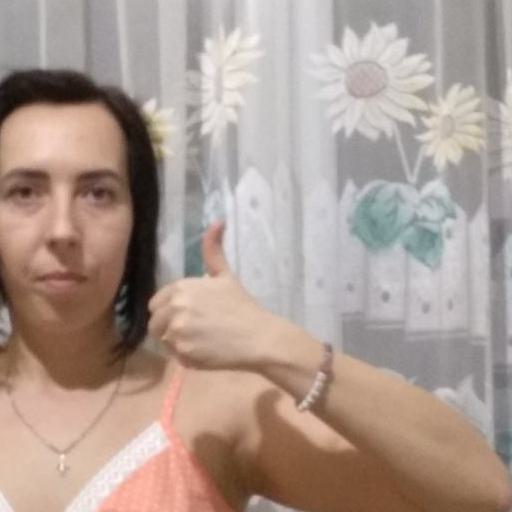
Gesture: like